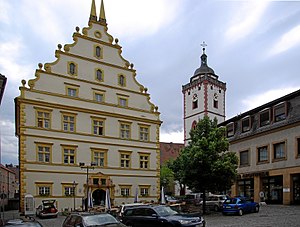
Marktbreit / Geografi / Seværdigheder
Slottet
Marktbreit er en by i Landkreis Kitzingen i Regierungsbezirk Unterfranken, i den tyske delstat Bayern. Den er administrationsby for Verwaltungsgemeinschaft Marktbreit. Byen ligger ved floden, i det sydligste hjørne af Maindreieck. Den er fødeby for lægen, og opdageren af sygdommen han har lagt navn til, Alois Alzheimer.